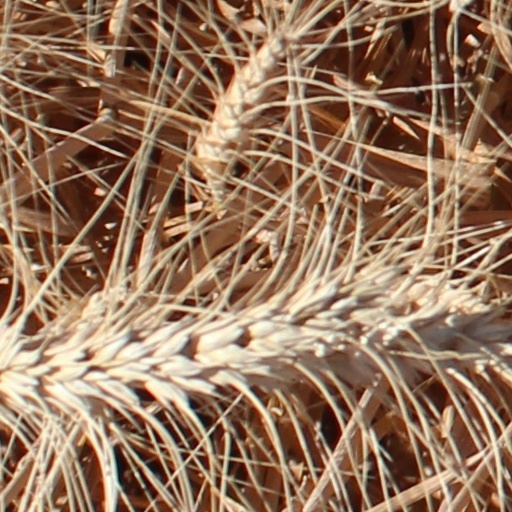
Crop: wheat